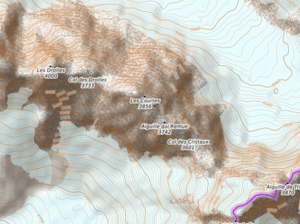
carte réalisée sur umap This map was created from OpenStreetMap project data, collected by the community. This map may be incomplete, and may contain errors. Don't rely solely on it for navigation.
Les Courtes sont un sommet du versant français du massif du Mont-Blanc.